Wine & Spirit Education Trust

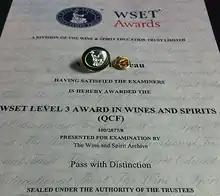
Award certification letter and pin for completion of the Level 3 program in Wine & Spirits.

The courses given by WSET were originally intended for people in the wine & spirit trade. The WSET programmes have increasingly been attended also by non-professional connoisseurs. The WSET offers professional certification in more than 70 countries worldwide, the courses are delivered by Approved Programme Providers.